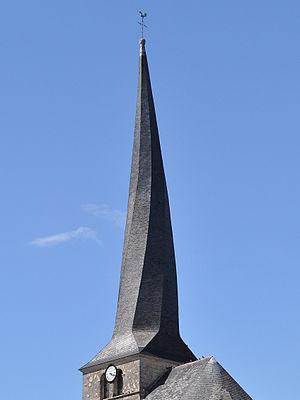
Eglise Saint-Symphorien du Vieil-Baugé (Maine-et-Loire)
Baugé-en-Anjou est une commune française située dans le département de Maine-et-Loire, en région Pays de la Loire.
L'église Saint-Symphorien du Vieil-Baugé se situe dans le bourg du Vieil-Baugé, sur la commune de Baugé-en-Anjou, en Maine-et-Loire. Elle fait l'objet d'un classement au titre des monuments historiques par arrêté du 19 décembre 1973. Elle possède un clocher tors.
Le Vieil-Baugé est une ancienne commune française du Baugeois, située dans le département de Maine-et-Loire et la région Pays de la Loire.